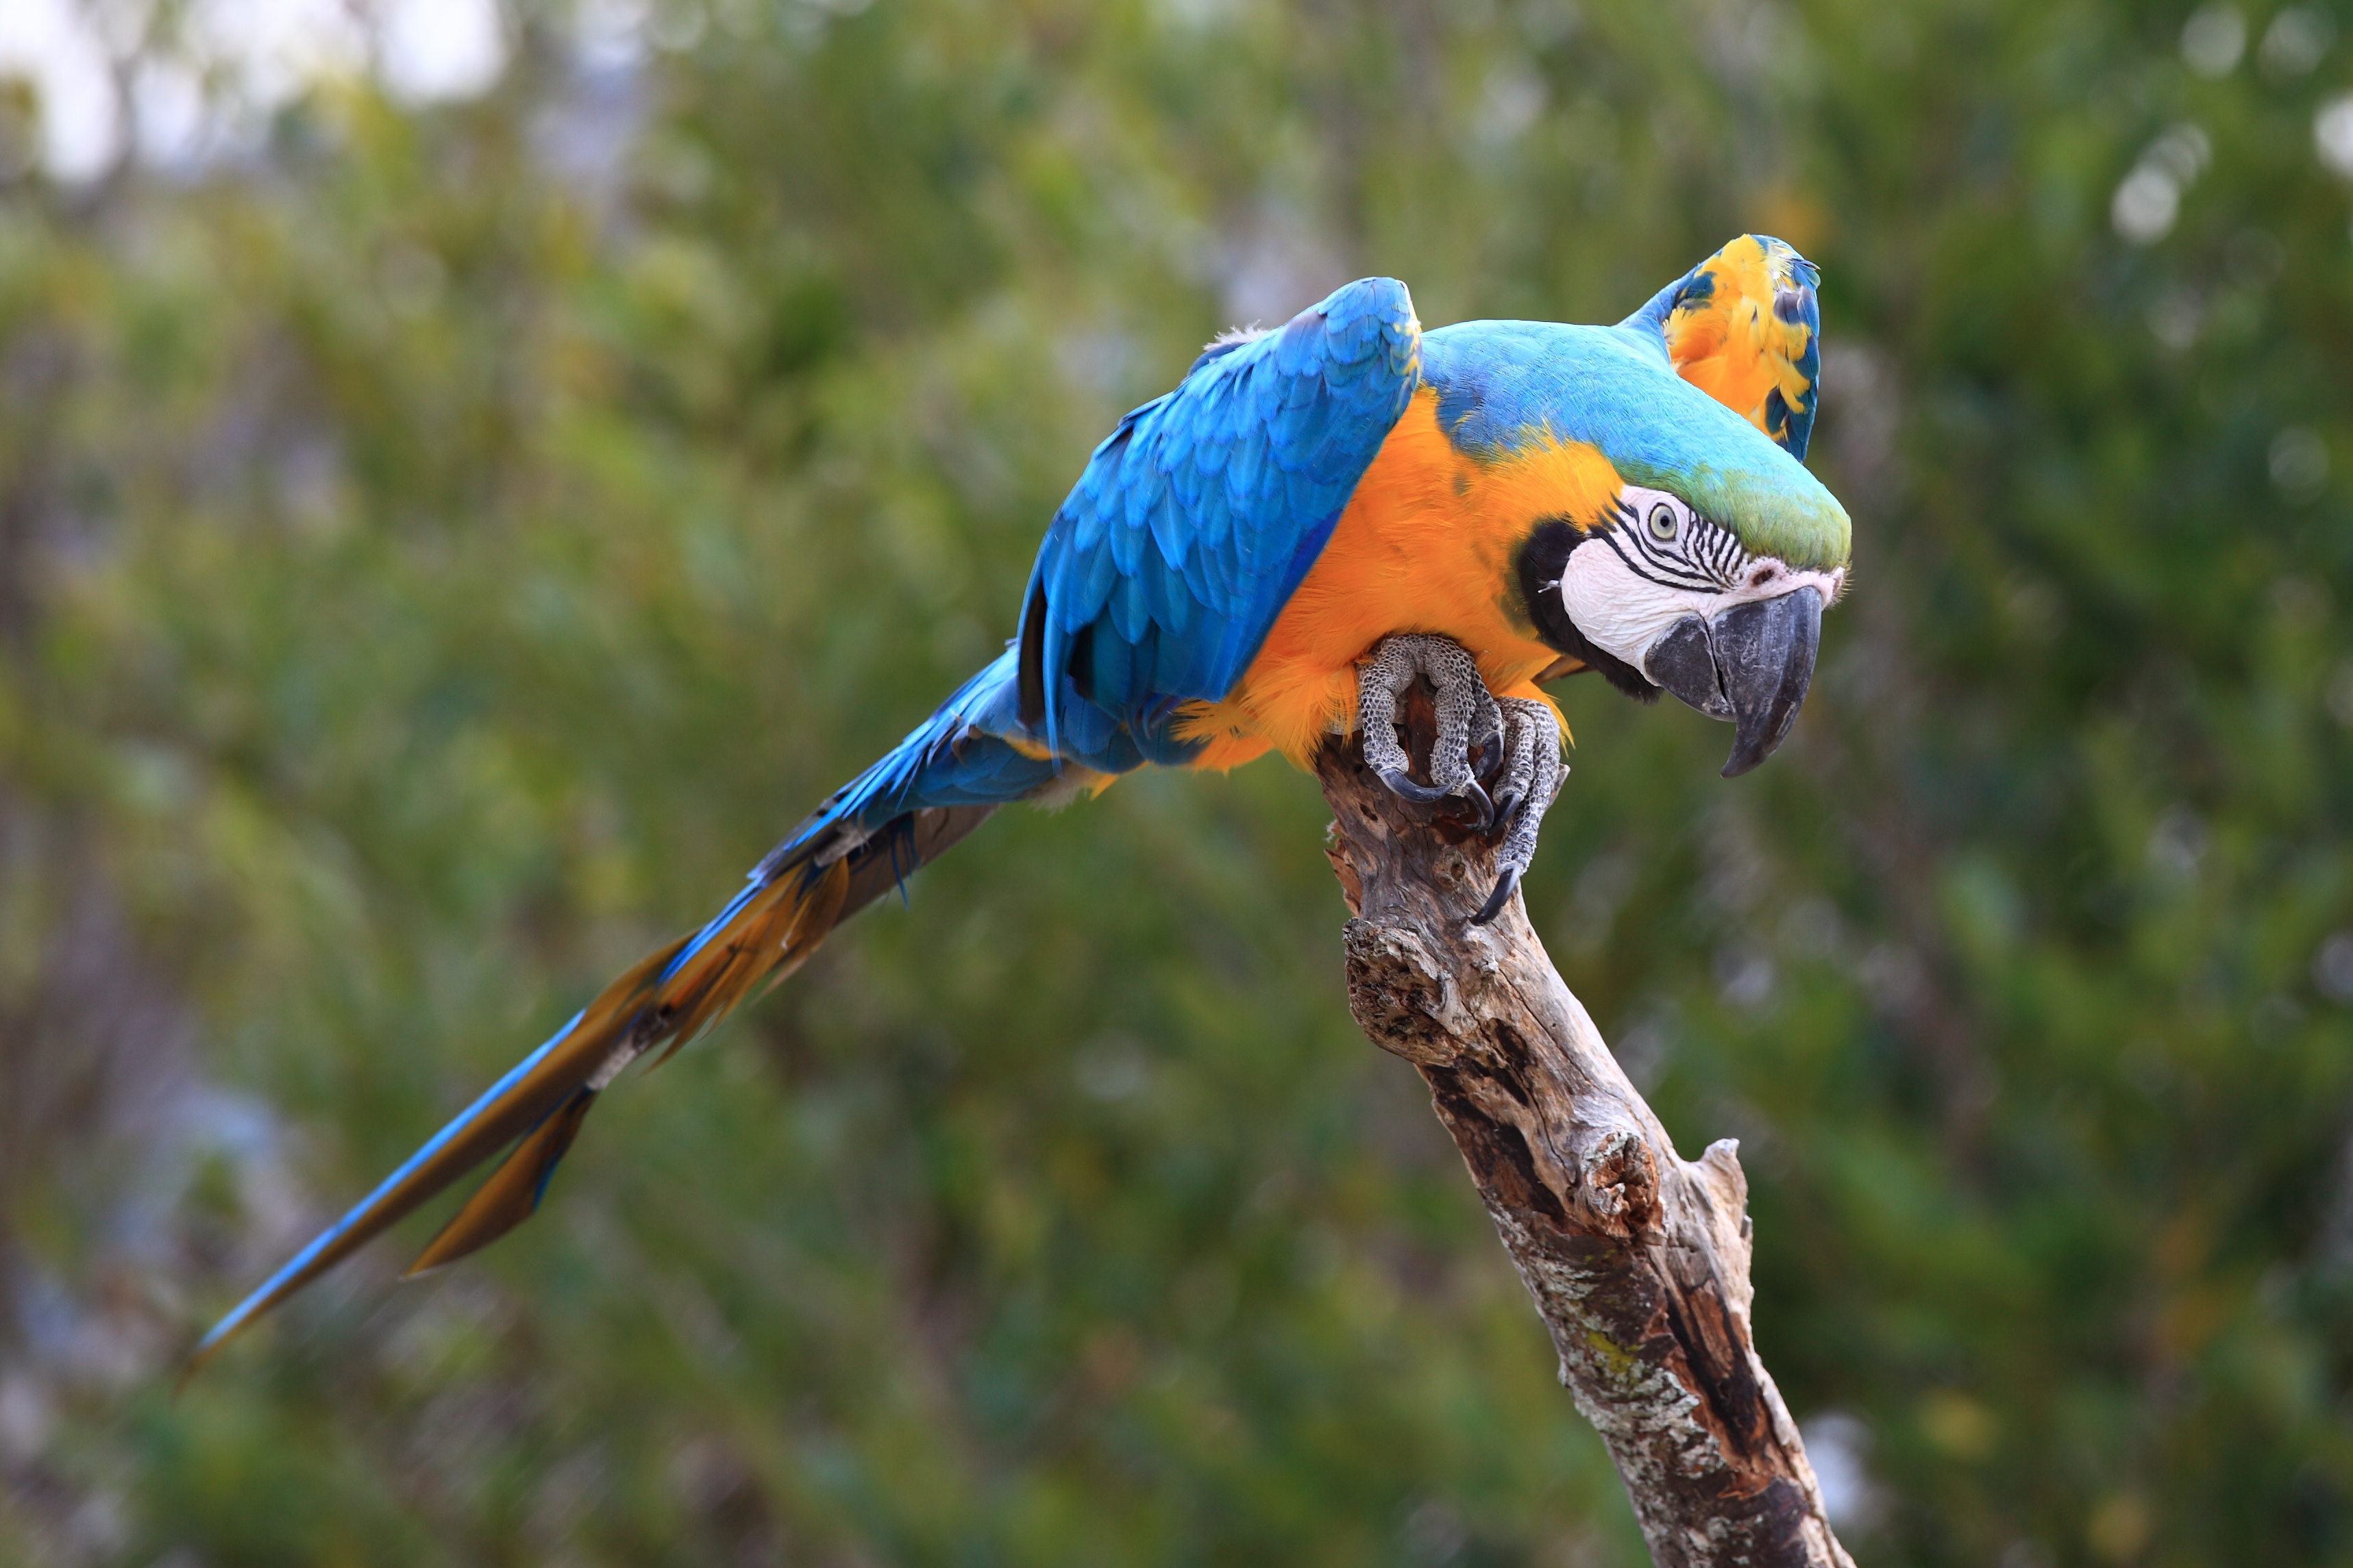
branch, bird, wildlife, high, beak, fauna, lorikeet, macaw, vertebrate, parrot, 5d, blueandyellow, hires, parakeet, markii, hi, res, resolution, blueandgold, ararauna, ara, taxonomy binomial araararauna